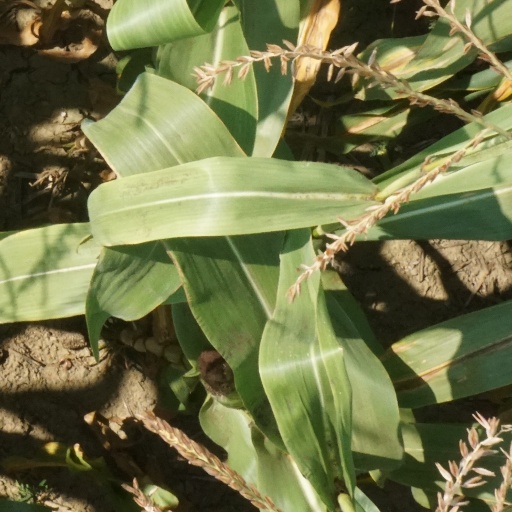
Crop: maize; corn